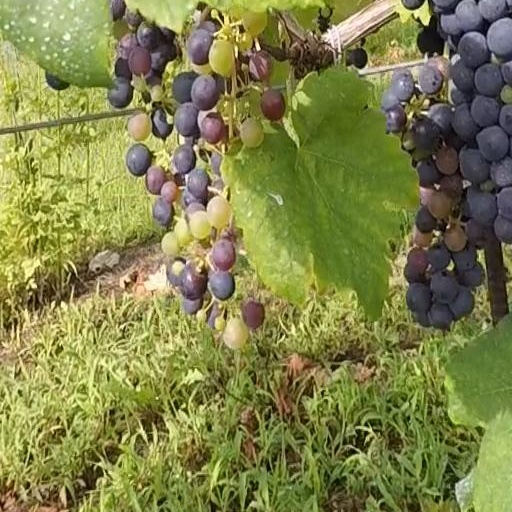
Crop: grape